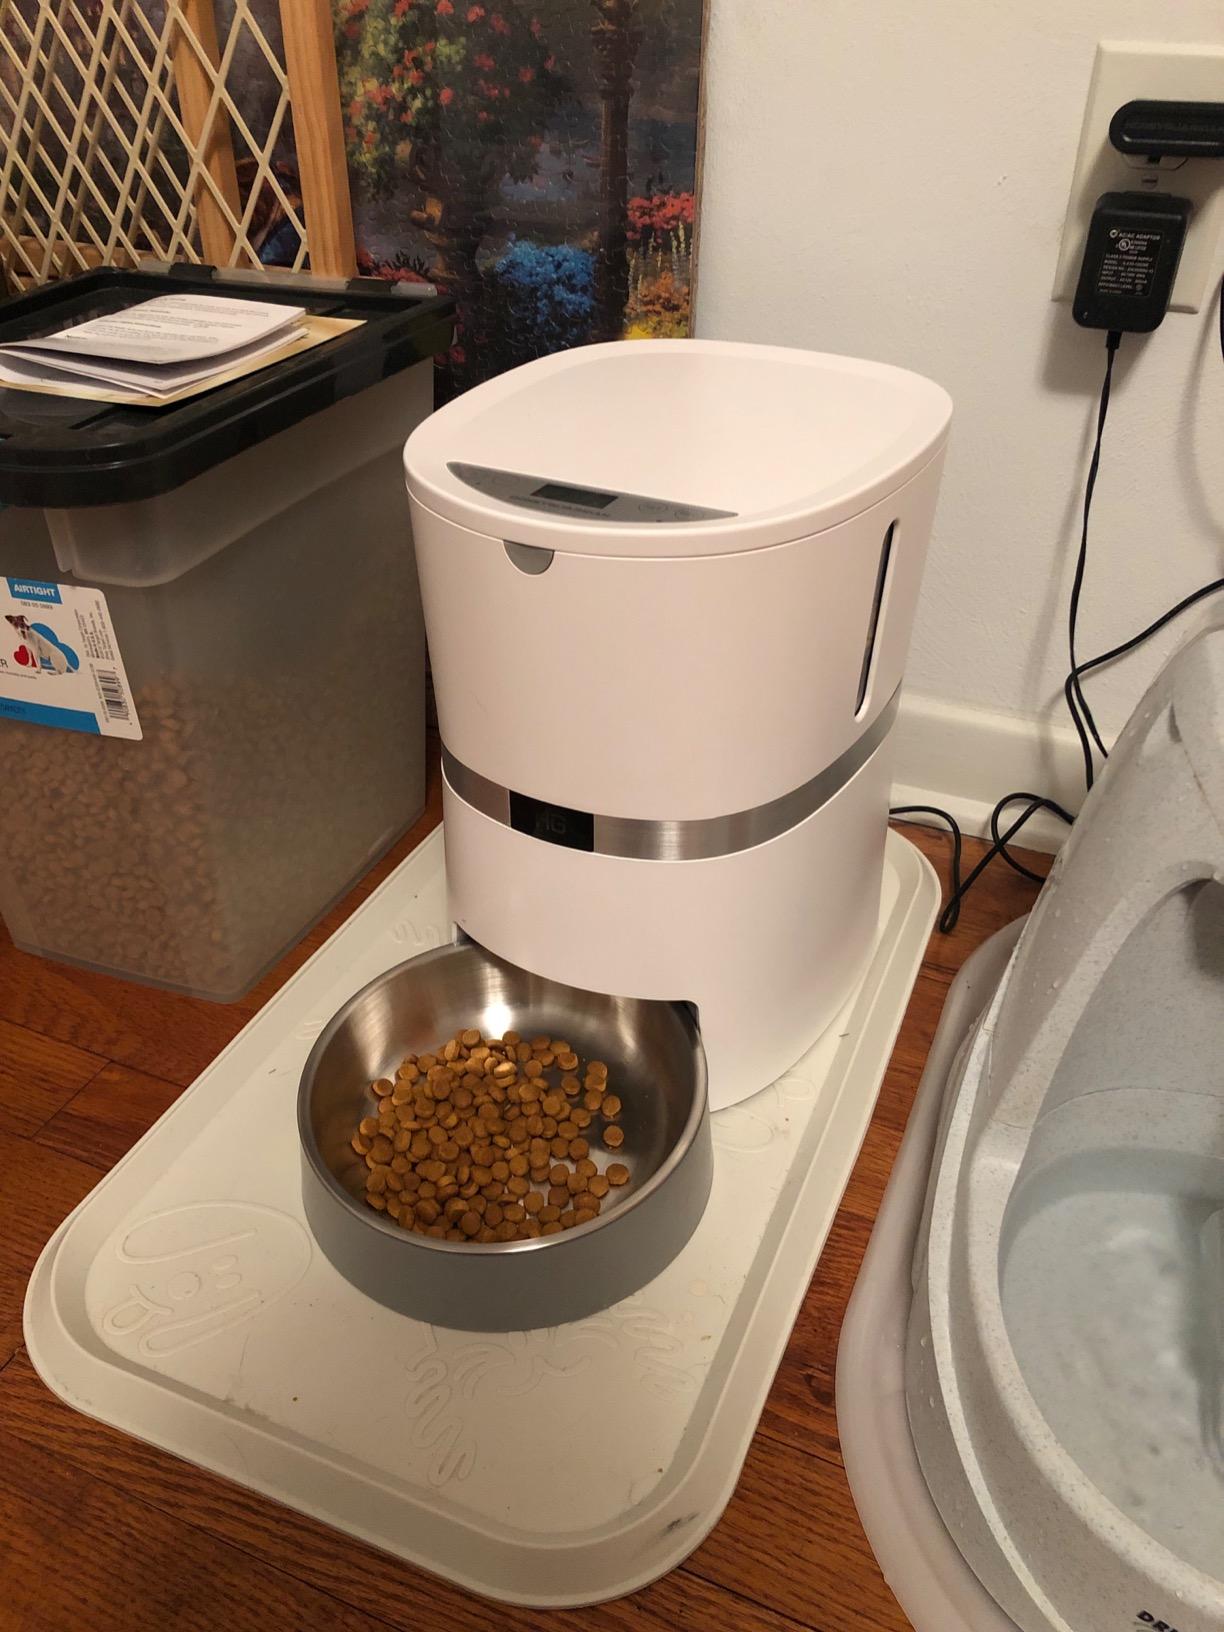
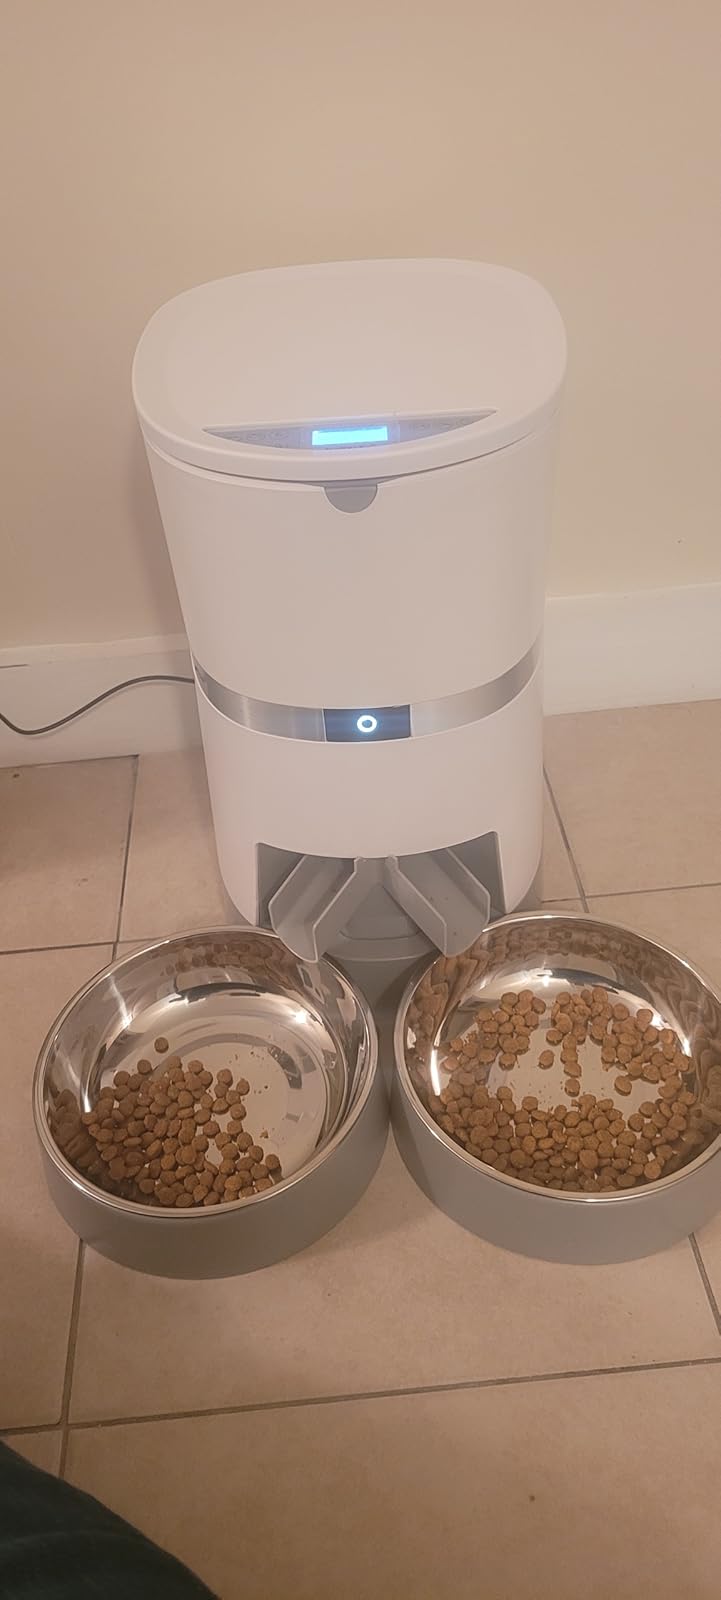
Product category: items_feeder
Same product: no